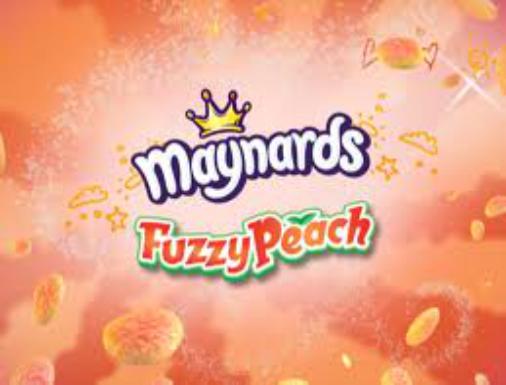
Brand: Maynards
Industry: Food